Merfyn Frych

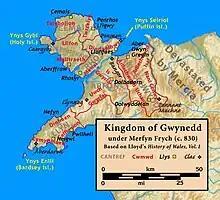
The Kingdom of Gwynedd under Merfyn Frych

Merfyn Frych ("Merfyn the Freckled"; Old Welsh "Mermin"), also known as Merfyn ap Gwriad ("Merfyn son of Gwriad") and Merfyn Camwri ("Merfyn the Oppressor"), was King of Gwynedd from around 825 to 844, the first of its kings known not to have descended from the male line of King Cunedda.